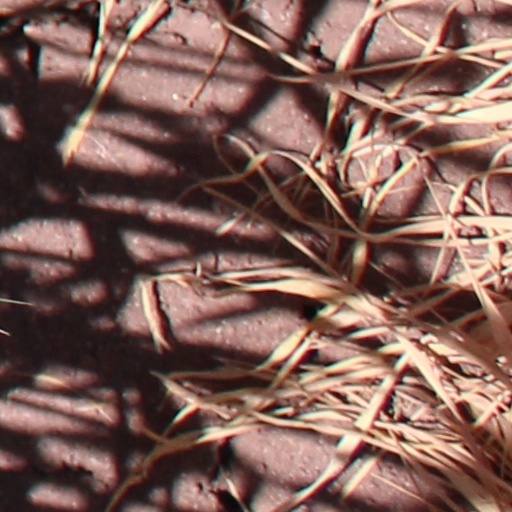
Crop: wheat